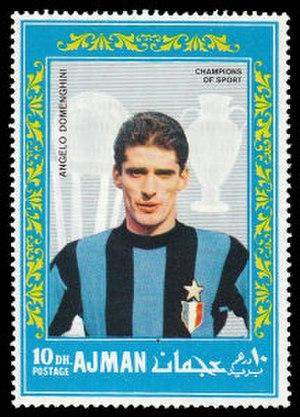
Angelo « Mesciani » Domenghini est un footballeur italien au poste d'attaquant.